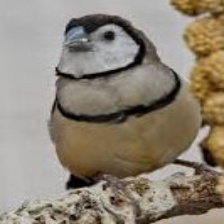
Species: DOUBLE BARRED FINCH
Scientific name: TAENIOPYGIA BICHENOVII
ImageNet parent category: house_finch